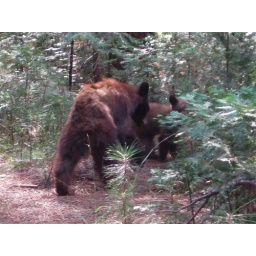
Family of black bears near Mirror Lake in Yosemite National Park